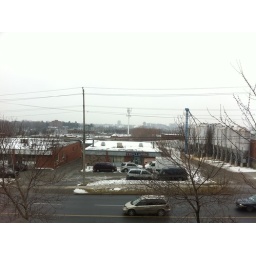
View outside my bedroom window in Toronto